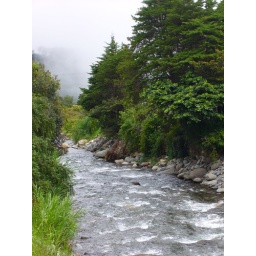
Cool mountain river in Boquete